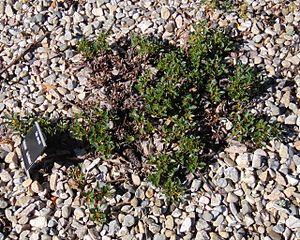
Salix uva-ursi, le saule raisin-d'ours, est un saule nain natif du nord-est de l'Amérique du Nord bien qu'on ne le trouve pas dans le Nouveau-Brunswick et l'île du Prince Édouard.